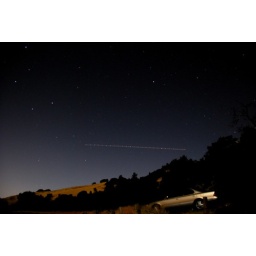
can we pretend that airplanes in the night sky